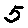
Label: 5